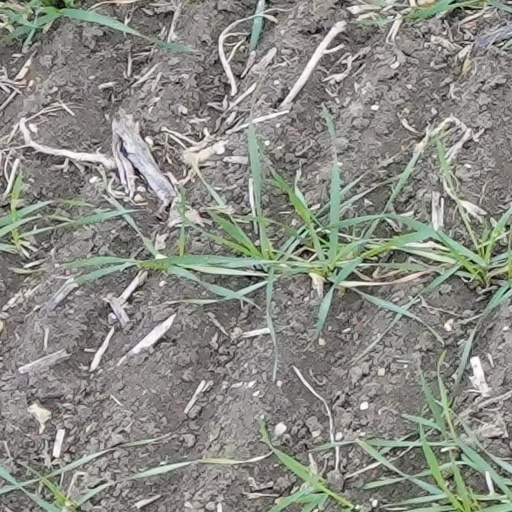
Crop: wheat